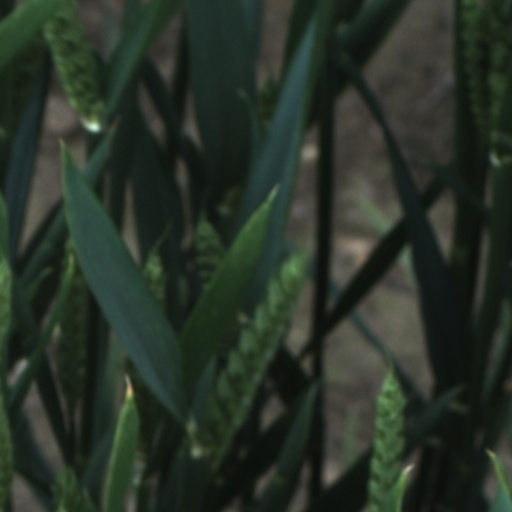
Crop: wheat